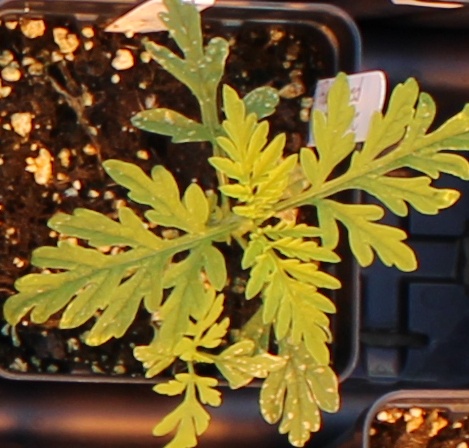
Label: Ragweed